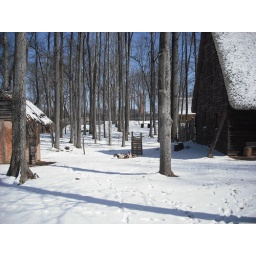
A snowy day as seen from the door of the planter's house at Henricus Historical Park in Chester, VA.